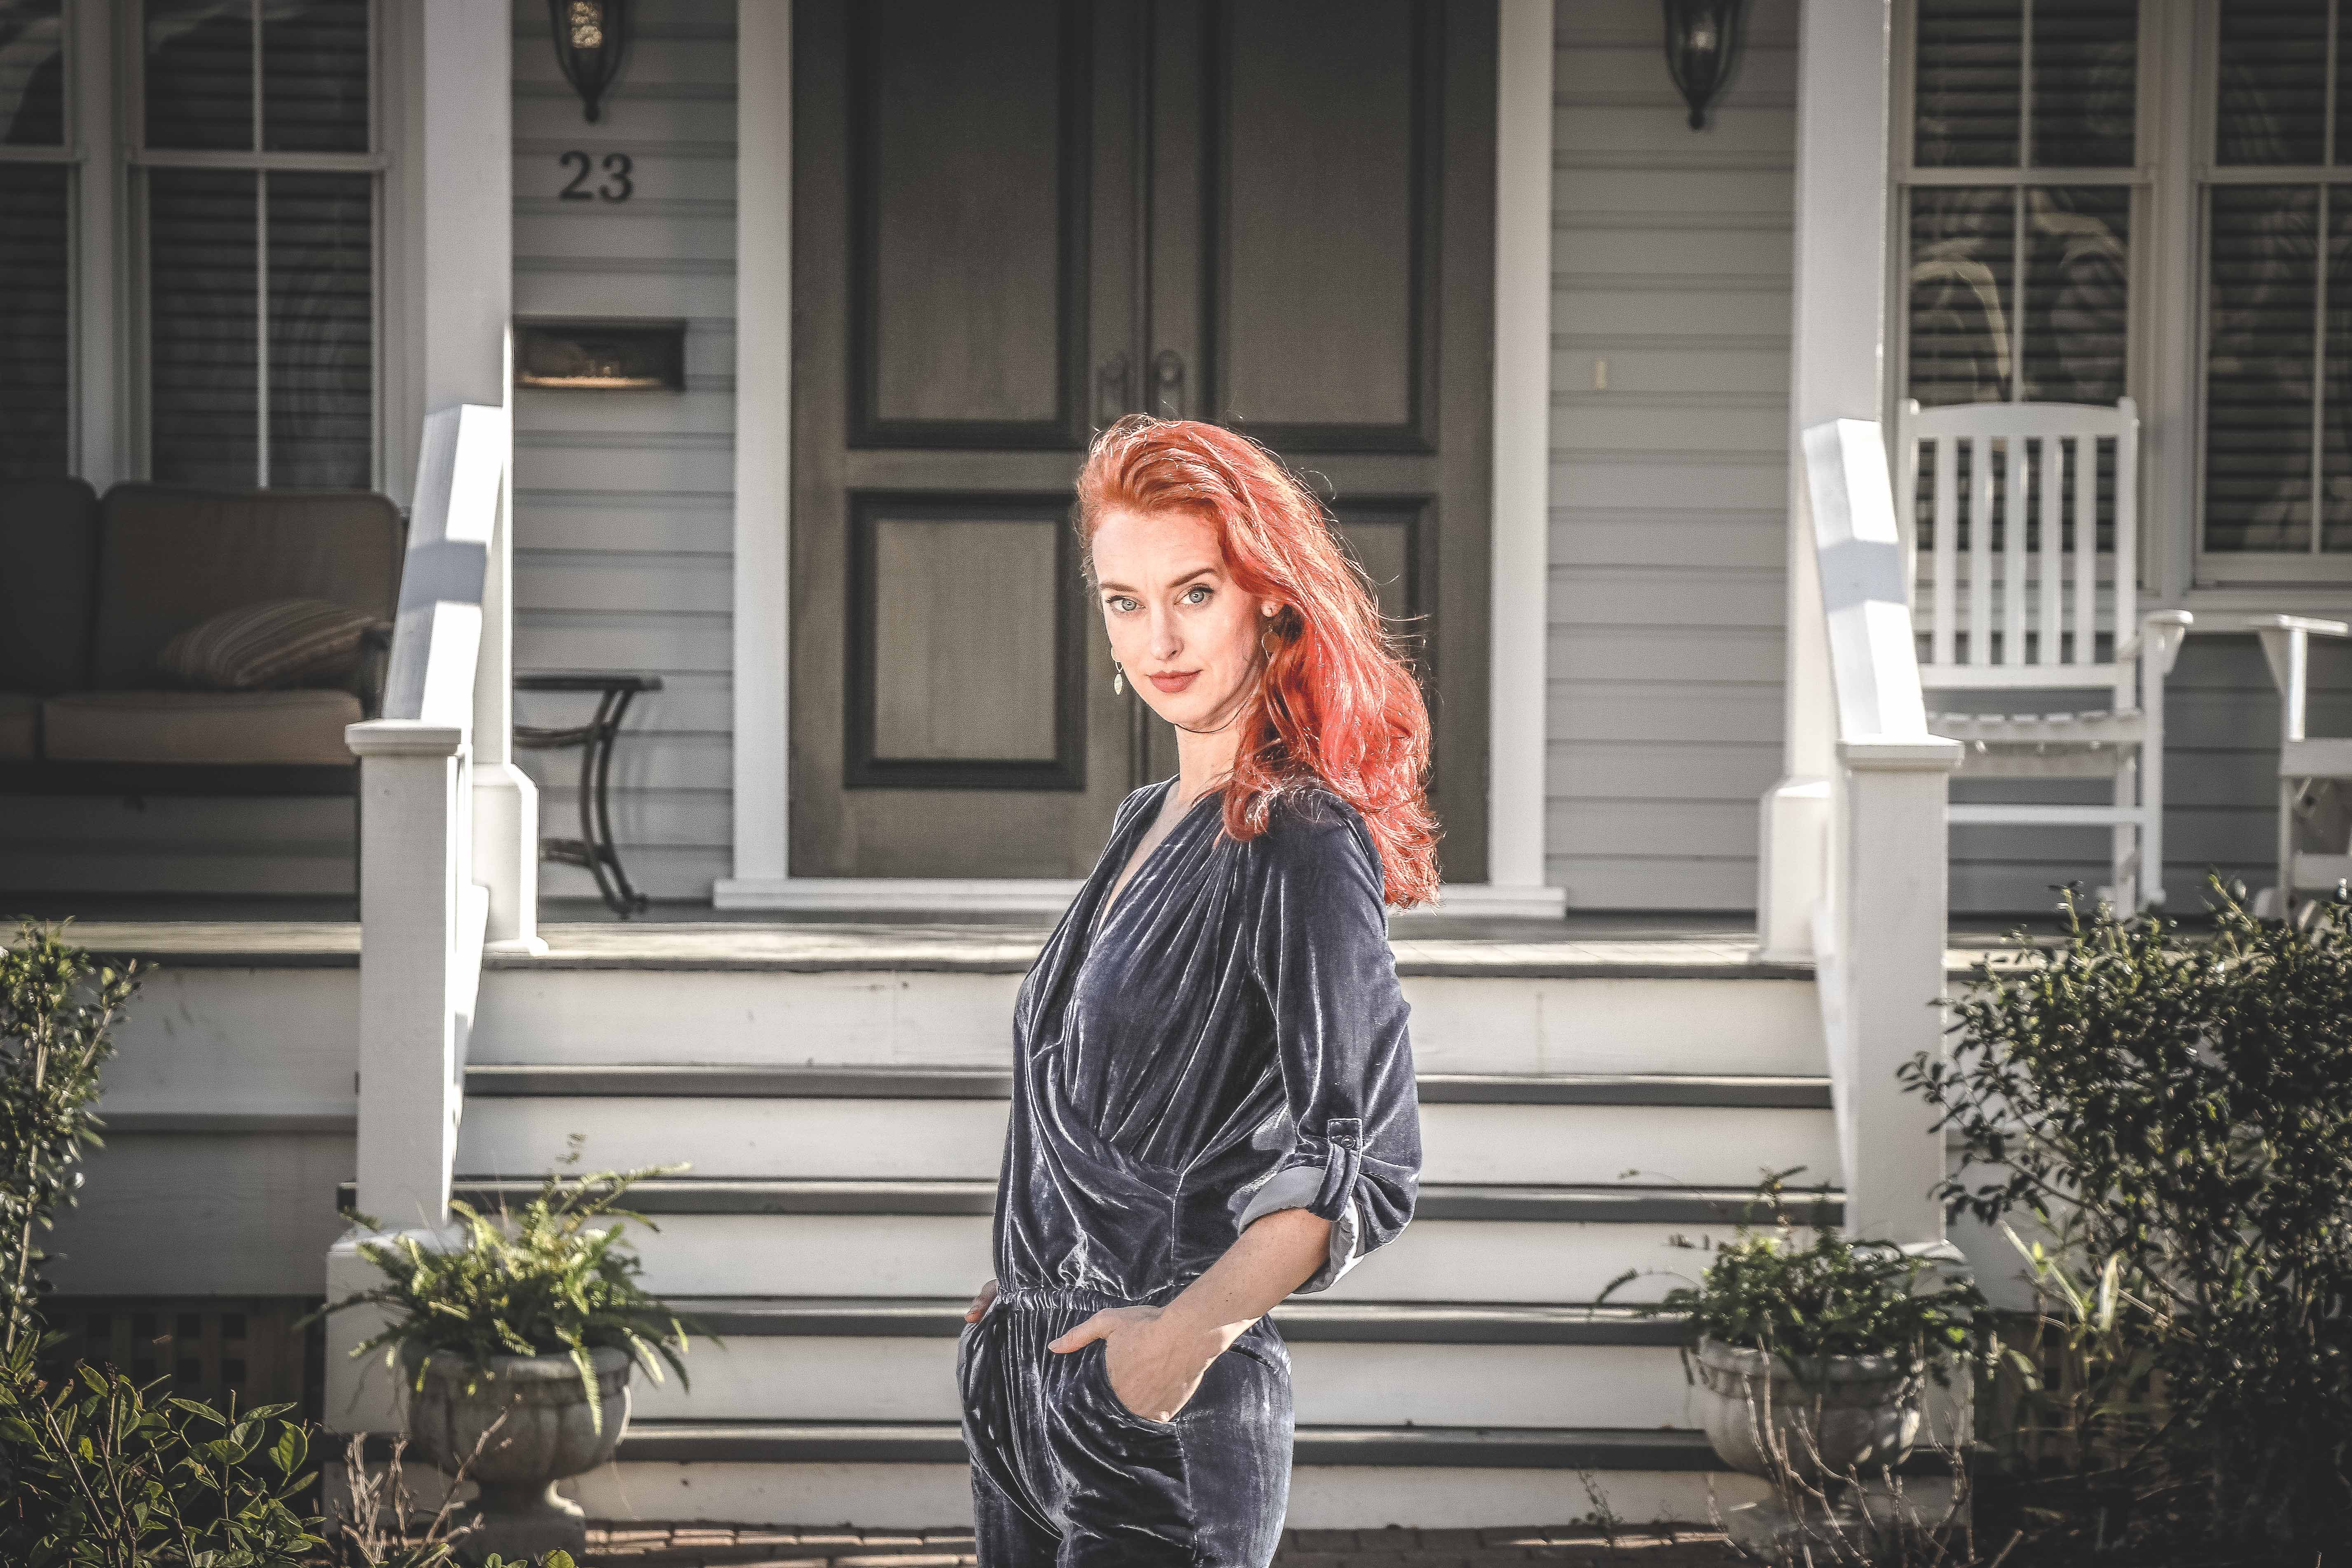
hair, photograph, beauty, hairstyle, blond, fashion, photography, lip, long hair, house, brown hair, sunlight, home, dress, sitting, outerwear, window, photo shoot, plant, street fashion, shoe, style, porch, portrait photography